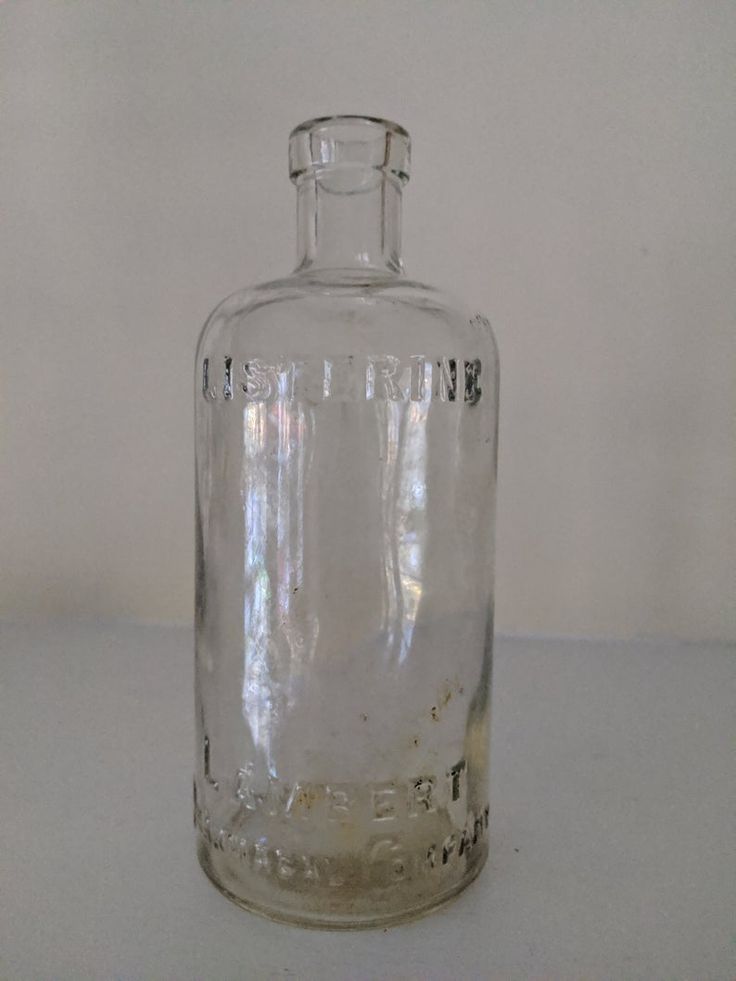
Label: glass